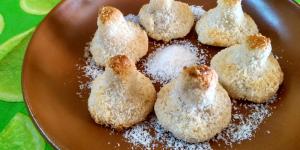
panellets de coco y patata